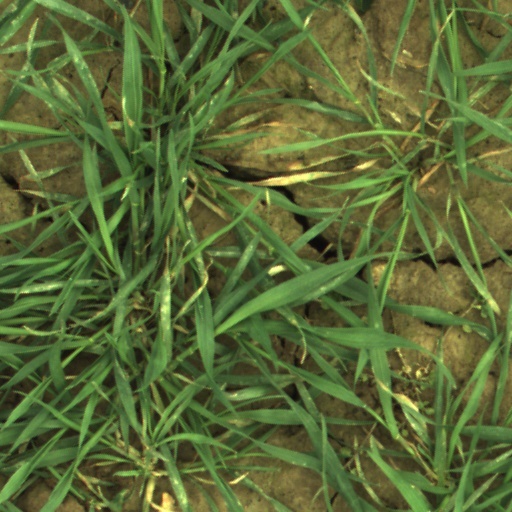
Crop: wheat